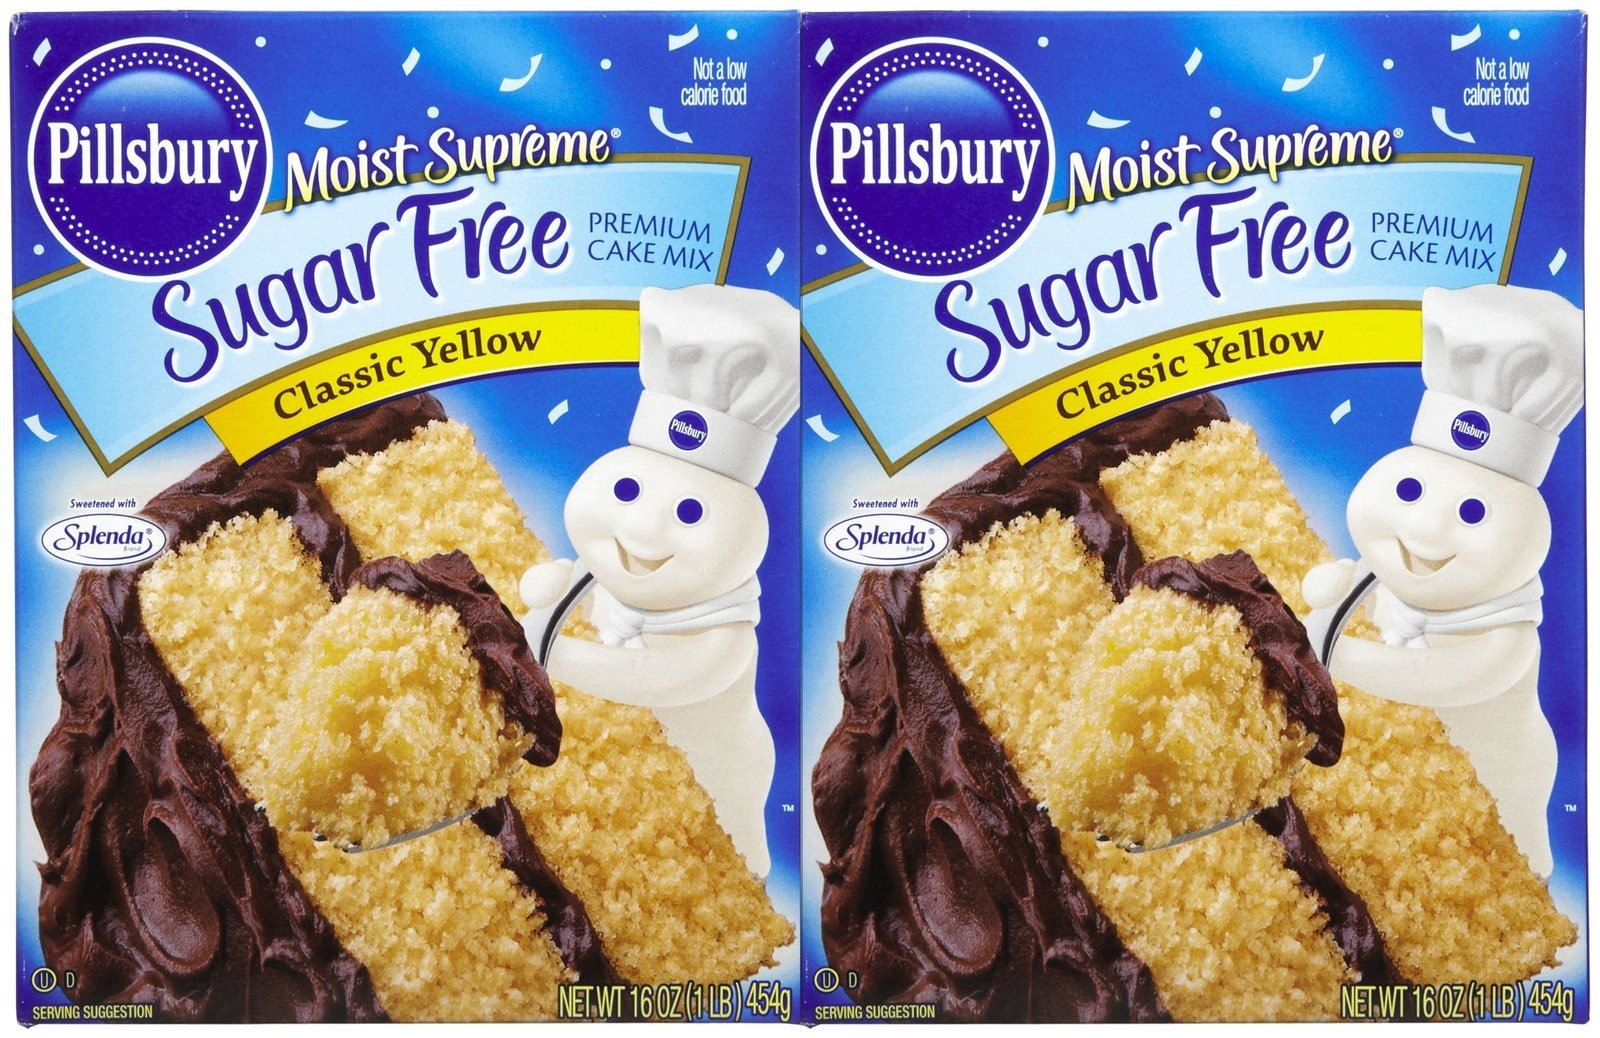
Item Name: Pillsbury Sugar Free Yellow Cake Mix, 16 oz, 2 pk
Product Description: Sugar free yellow cake mix
Value: 32.0
Unit: ounce

Price: 2.96